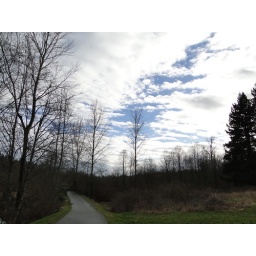
Clouds and blue sky (short lived) above Soos Creek trail.